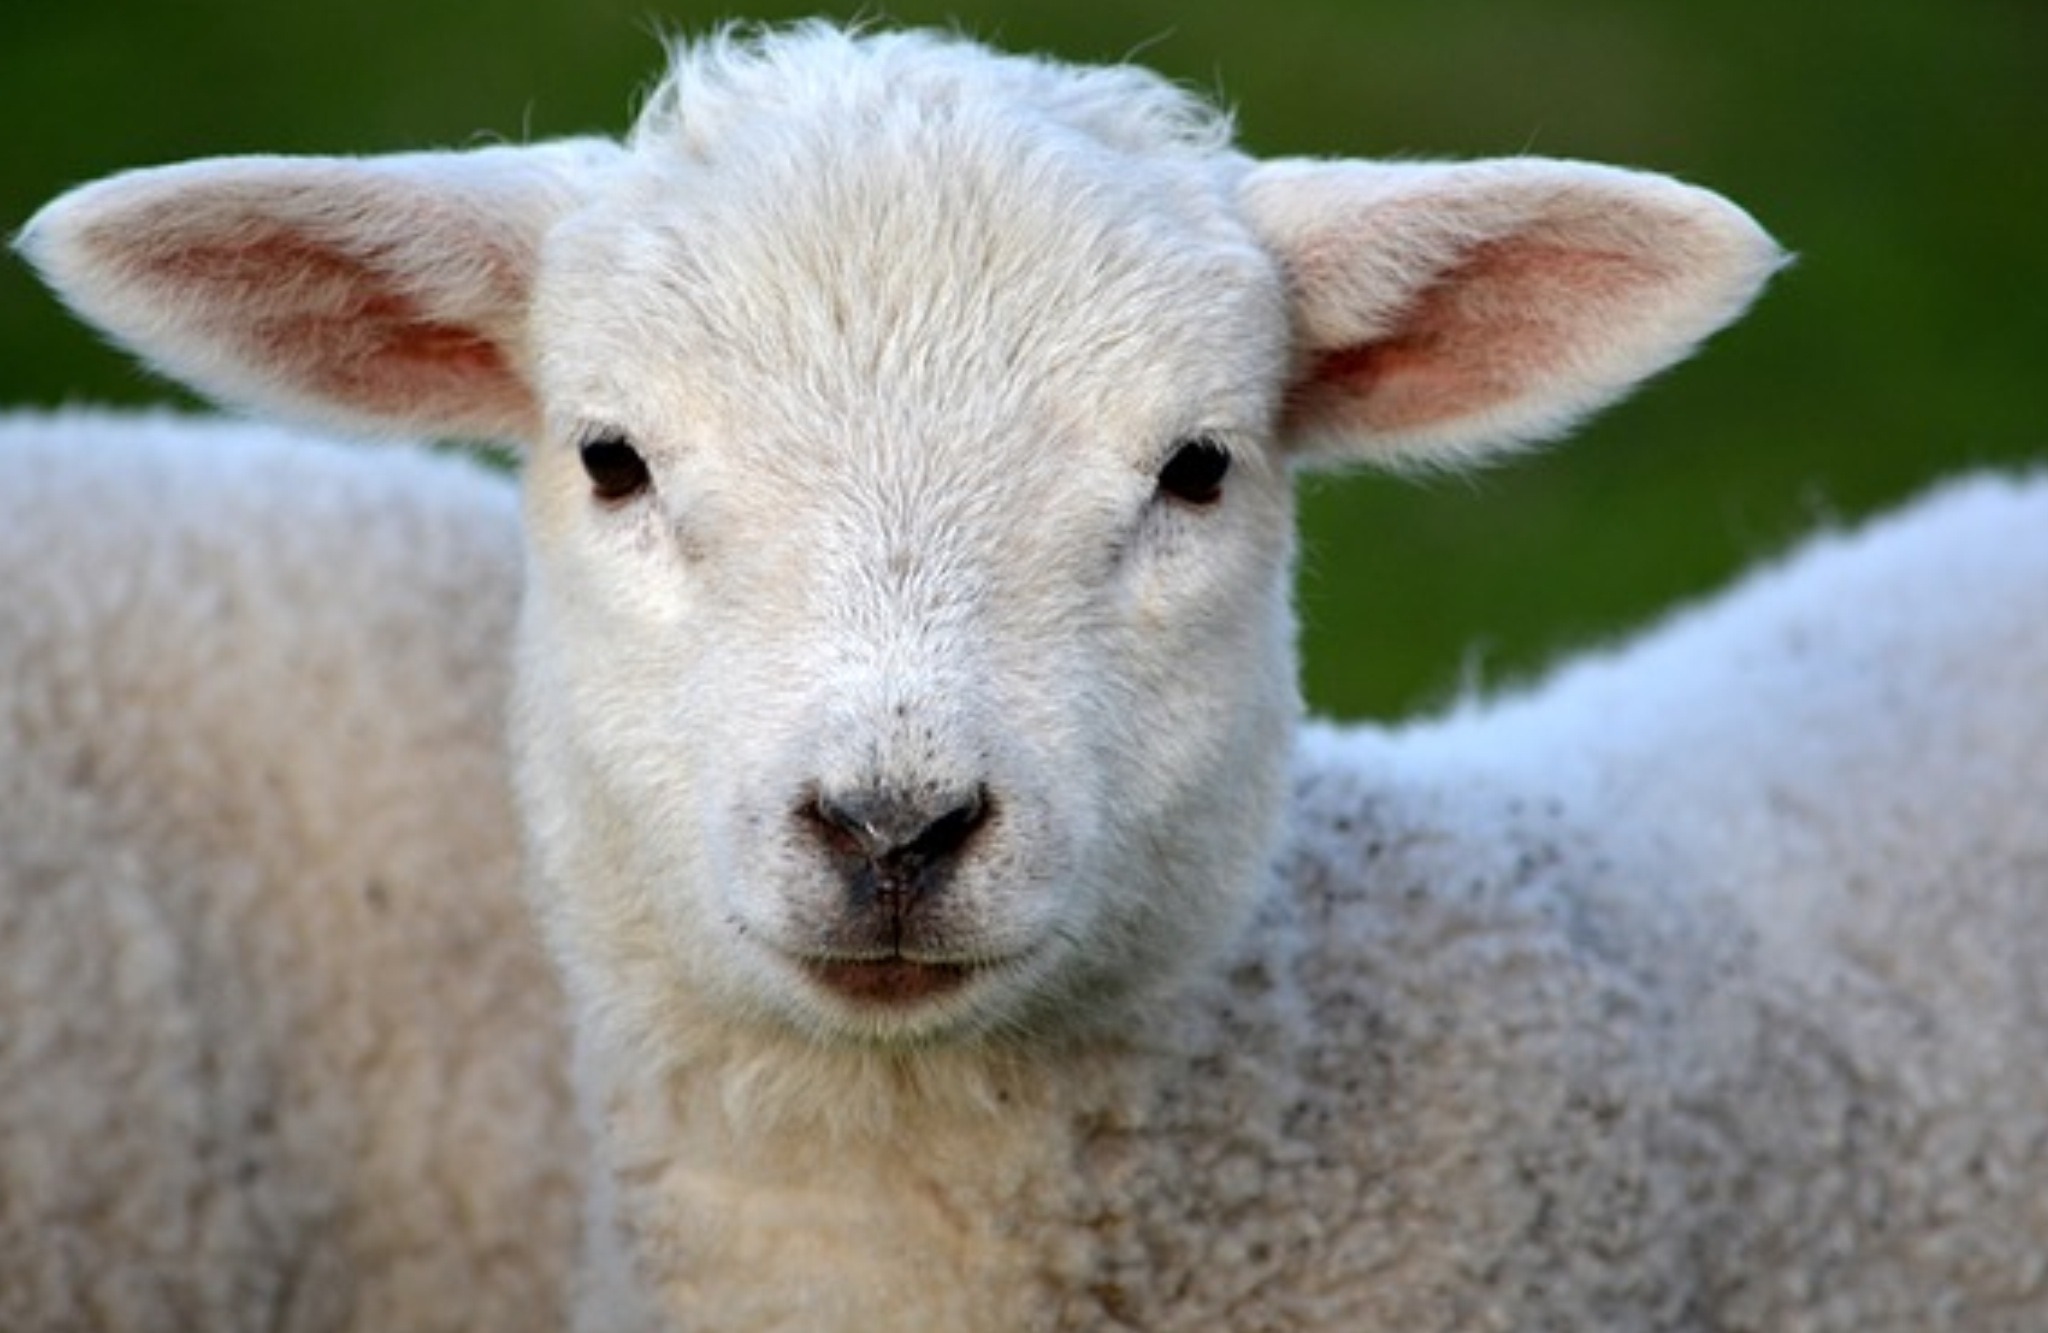
nature, meadow, animal, spring, pasture, sheep, mammal, fauna, lamb, close up, vertebrate, sheeps, cow goat family